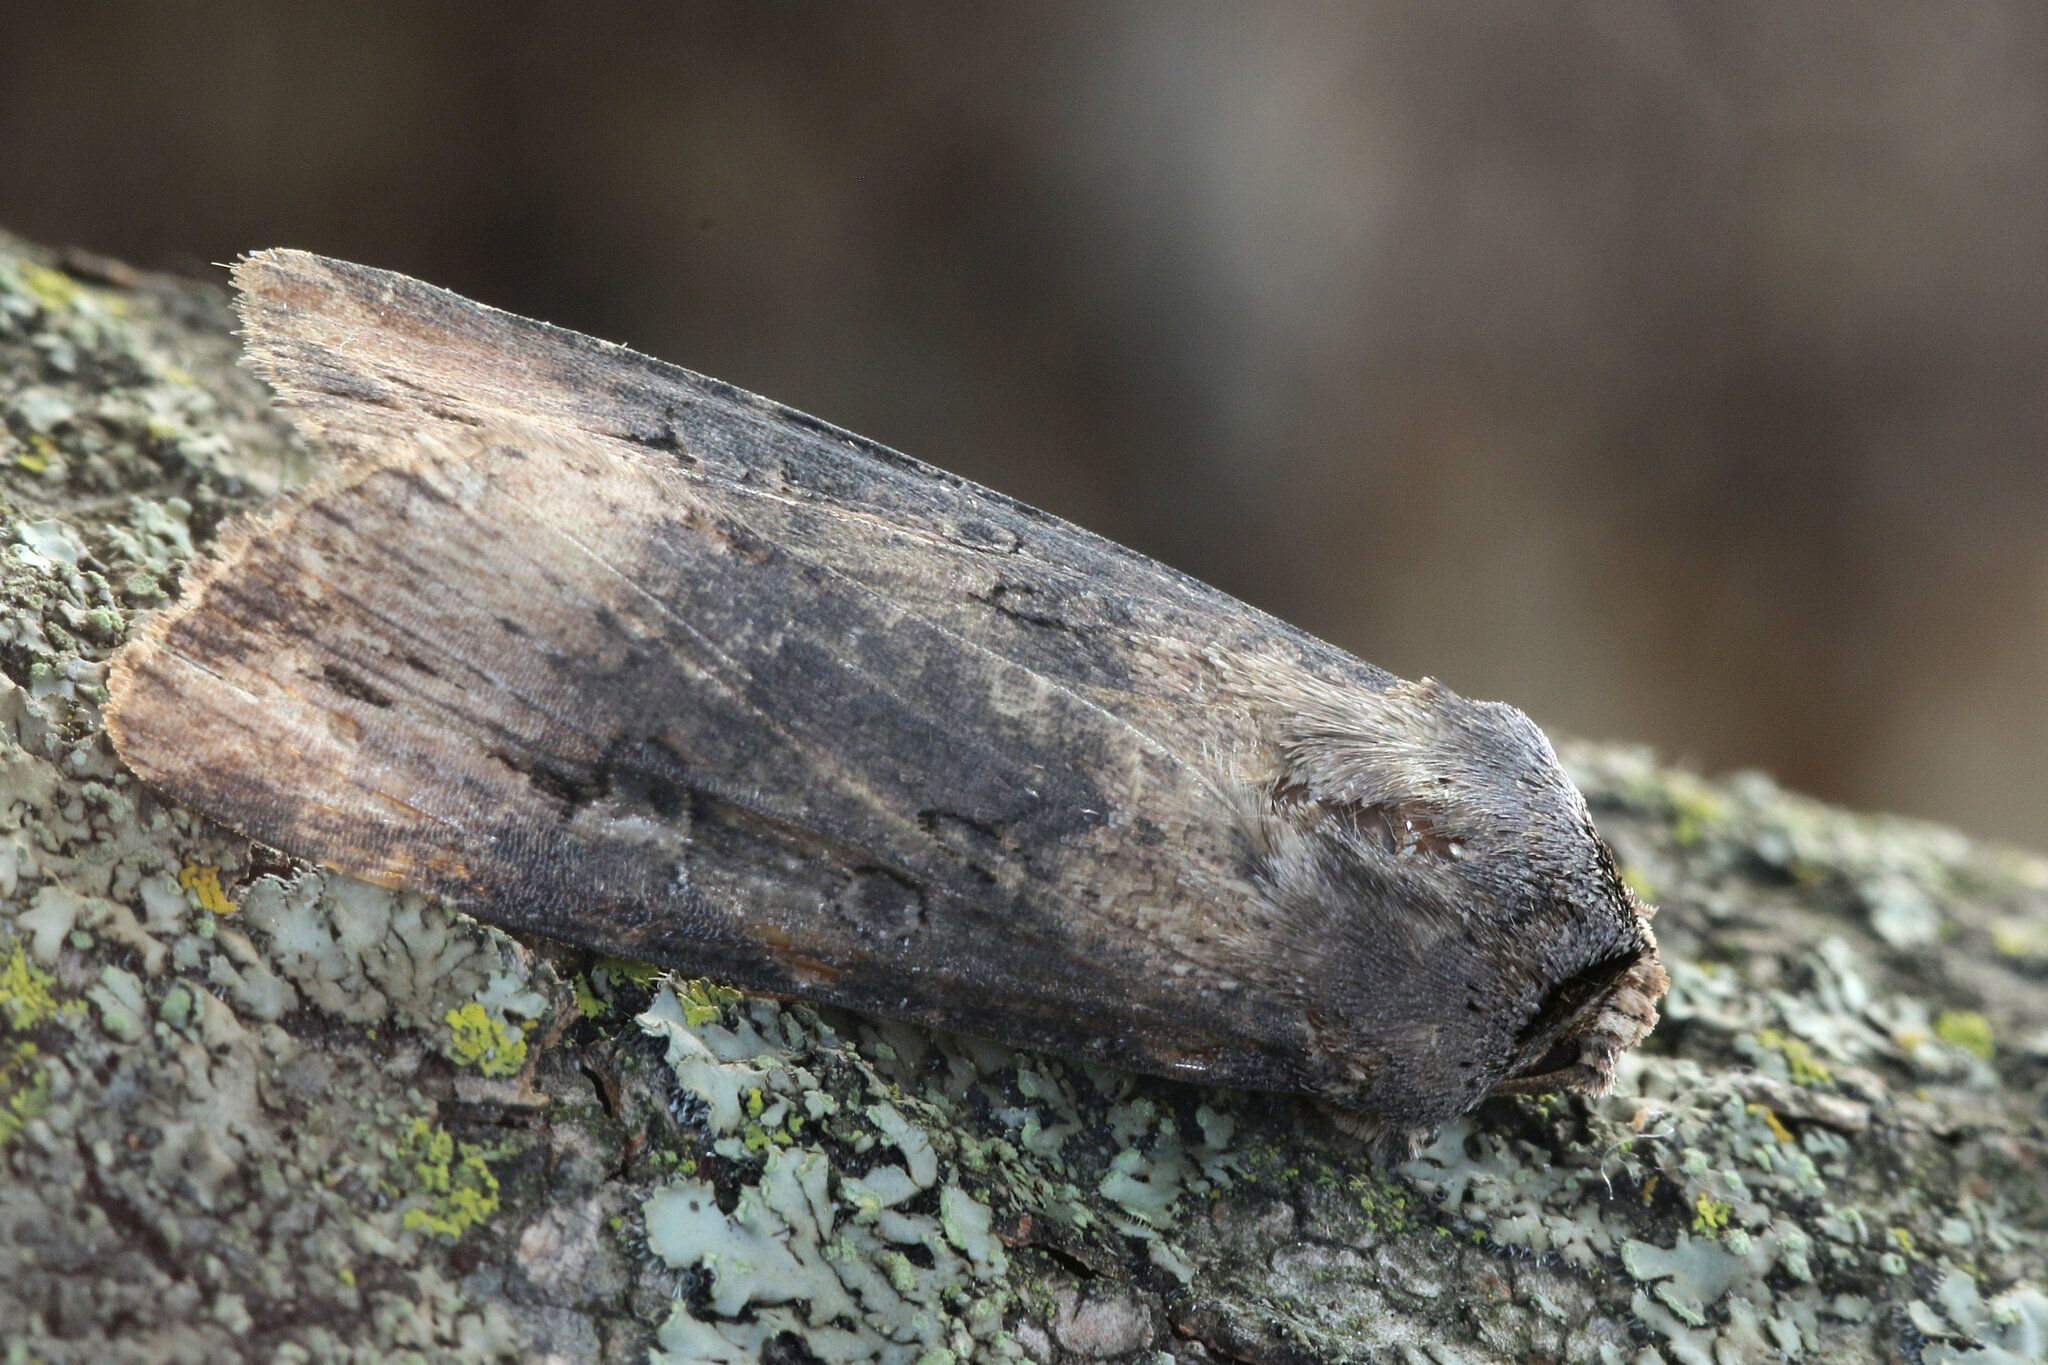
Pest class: cutworms